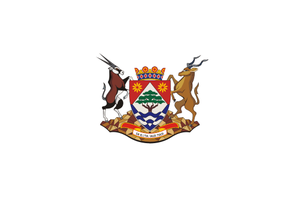
Le Cap-Nord est une province de l'Afrique du Sud, formée en 1994 de la partie septentrionale de la province du Cap dissoute. Son chef-lieu est Kimberley.
Miss Afrique du Sud 1999, est la 43ᵉ élection de Miss Afrique du Sud, s'est déroulée le 11 décembre 1999 au Superbowl de Sun City.